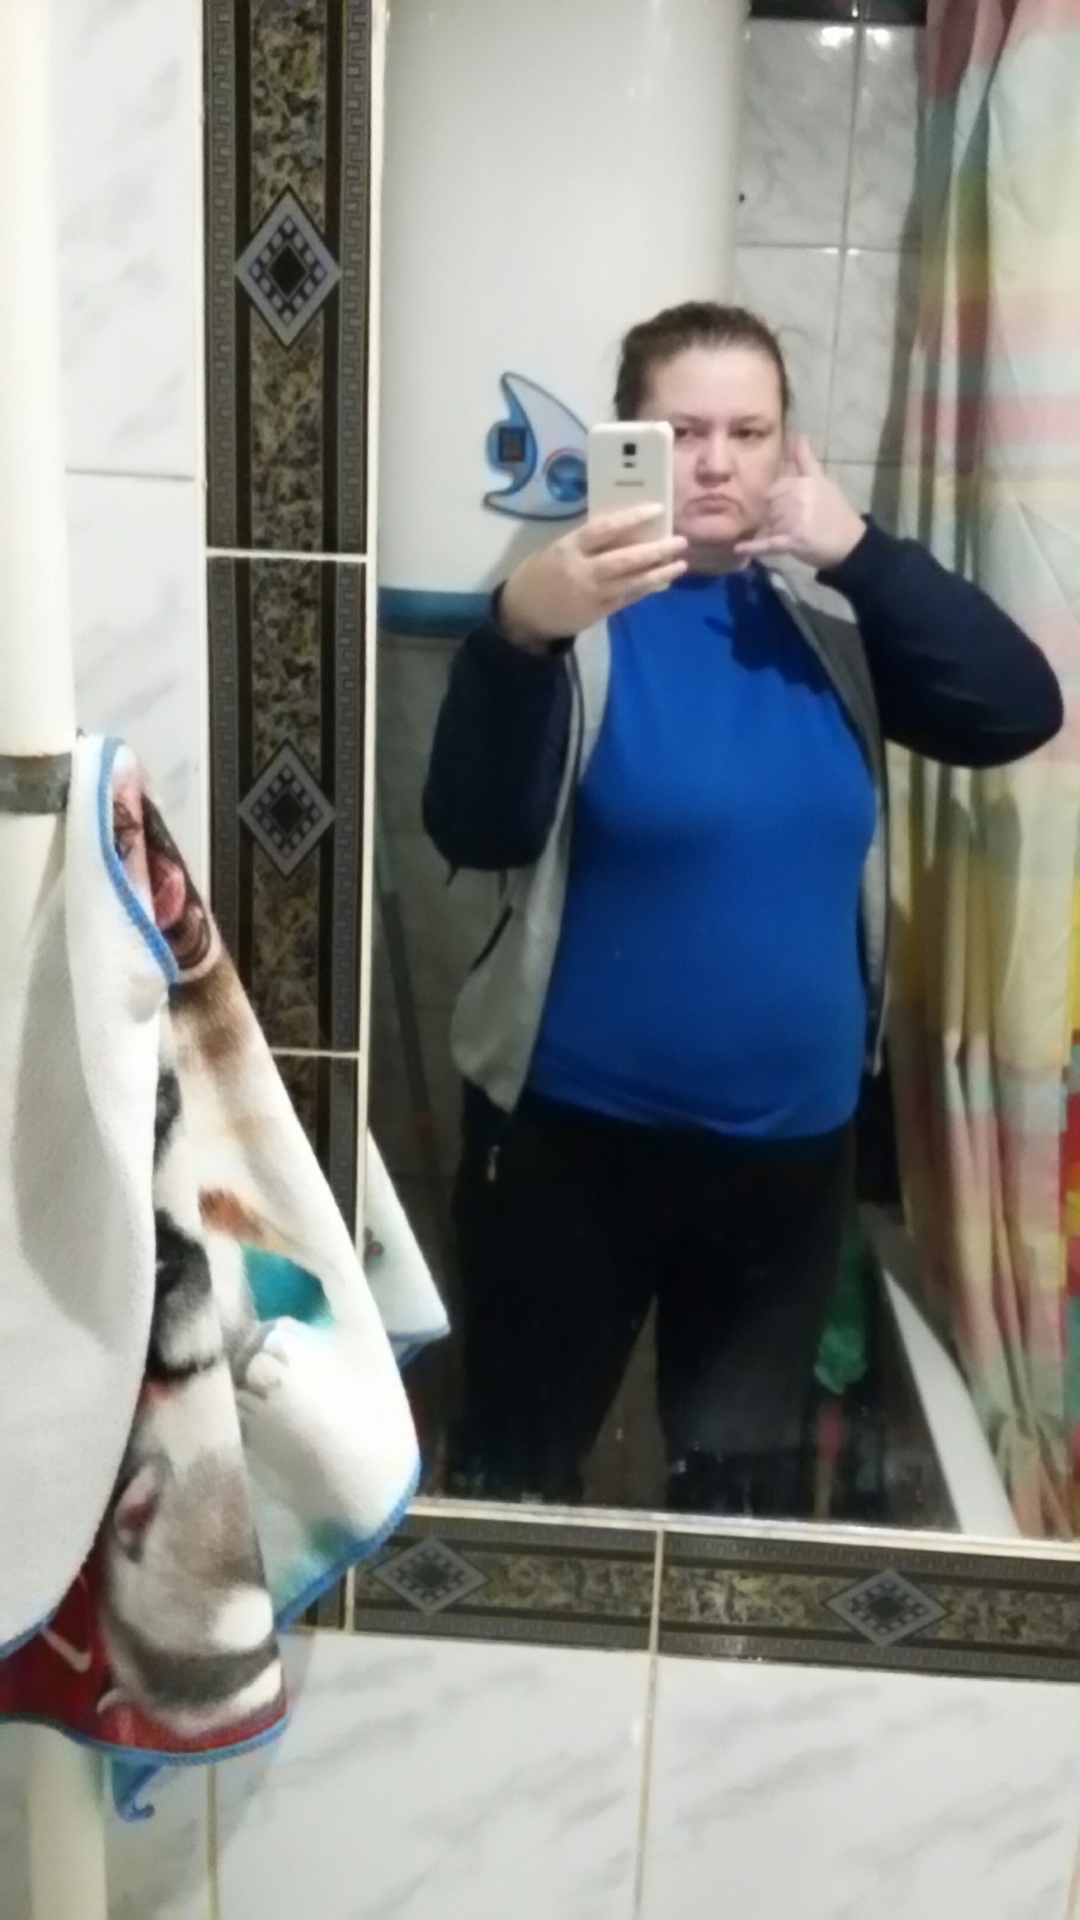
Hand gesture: call